Oxgangs

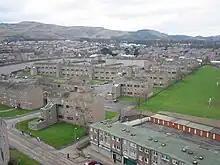

There were two small shopping areas at each end of Oxgangs known locally as the "top" and "bottom" shops. The top shops (Oxgangs Broadway) are larger. The bottom shops (Oxgangs Crescent) bottom right of photograph, were demolished along with the high flats, being replaced by housing. Located in and around Oxgangs and adjacent areas are a police station, a medical practice, a public library, a nursery, three primary schools and a high school, and a pub.